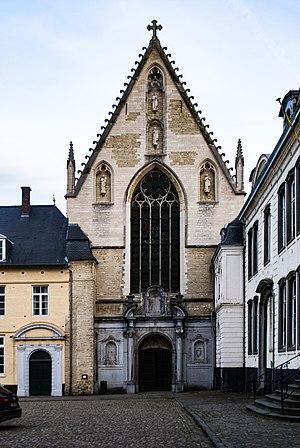
Porte principale de l'Eglise de l'abbaye de la Cambre
Cette page reprend une partie des bâtiments remarquables se trouvant sur le trajet de la ligne 8 du tramway de Bruxelles.